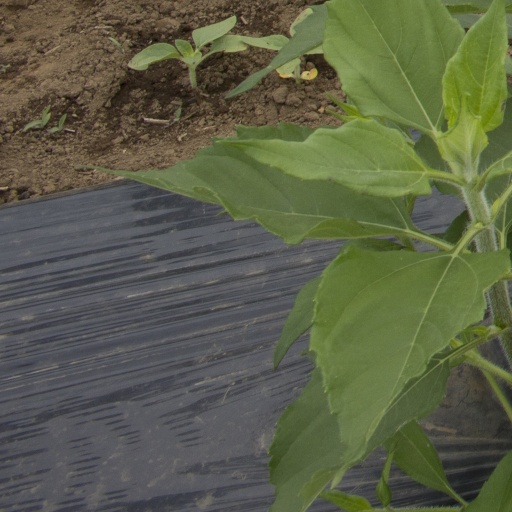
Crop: Jerusalem artichoke